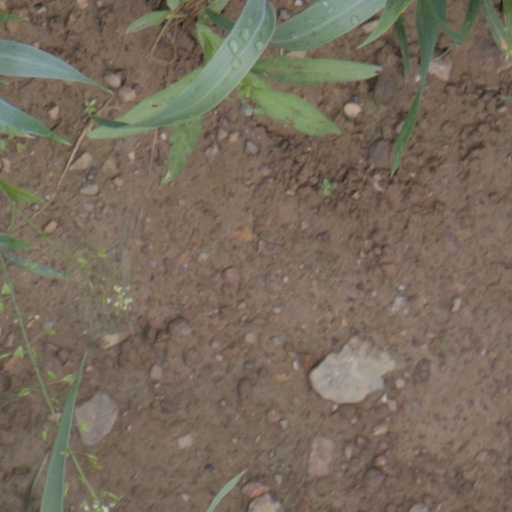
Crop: wheat